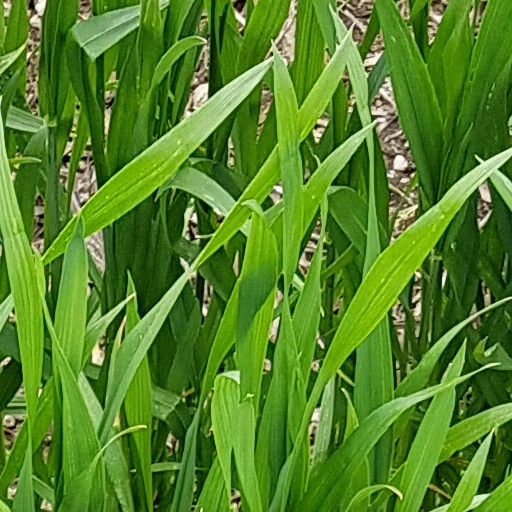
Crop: wheat